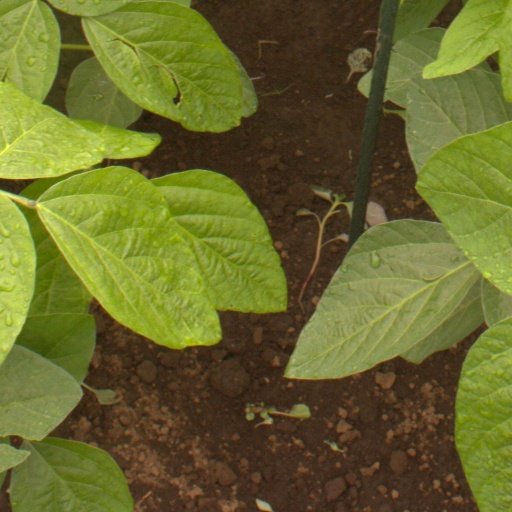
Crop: soybean